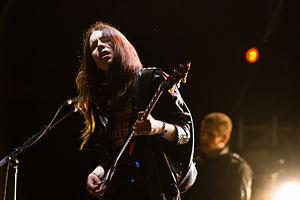
Trouble est le deuxième album studio de la chanteuse britannique Natalia Kills. Il est sorti le 3 septembre 2013 outre-Atlantique sous les labels Cherrytree Records, will.i.am Music Group et Interscope. L’enregistrement de cet opus a démarré au début de l’année 2012 et a pris place à Los Angeles et à New York. Pendant ces sessions, Kills était accompagnée par certains producteurs dont Jeff Bhasker, qui a fait office de producteur délégué. Il a aussi assuré une multitude de tâches productives, incluant la production en général, l’instrumentation et la composition des chansons.